Question: Please indicate a possible affordance area of the discus that can be used for throwing
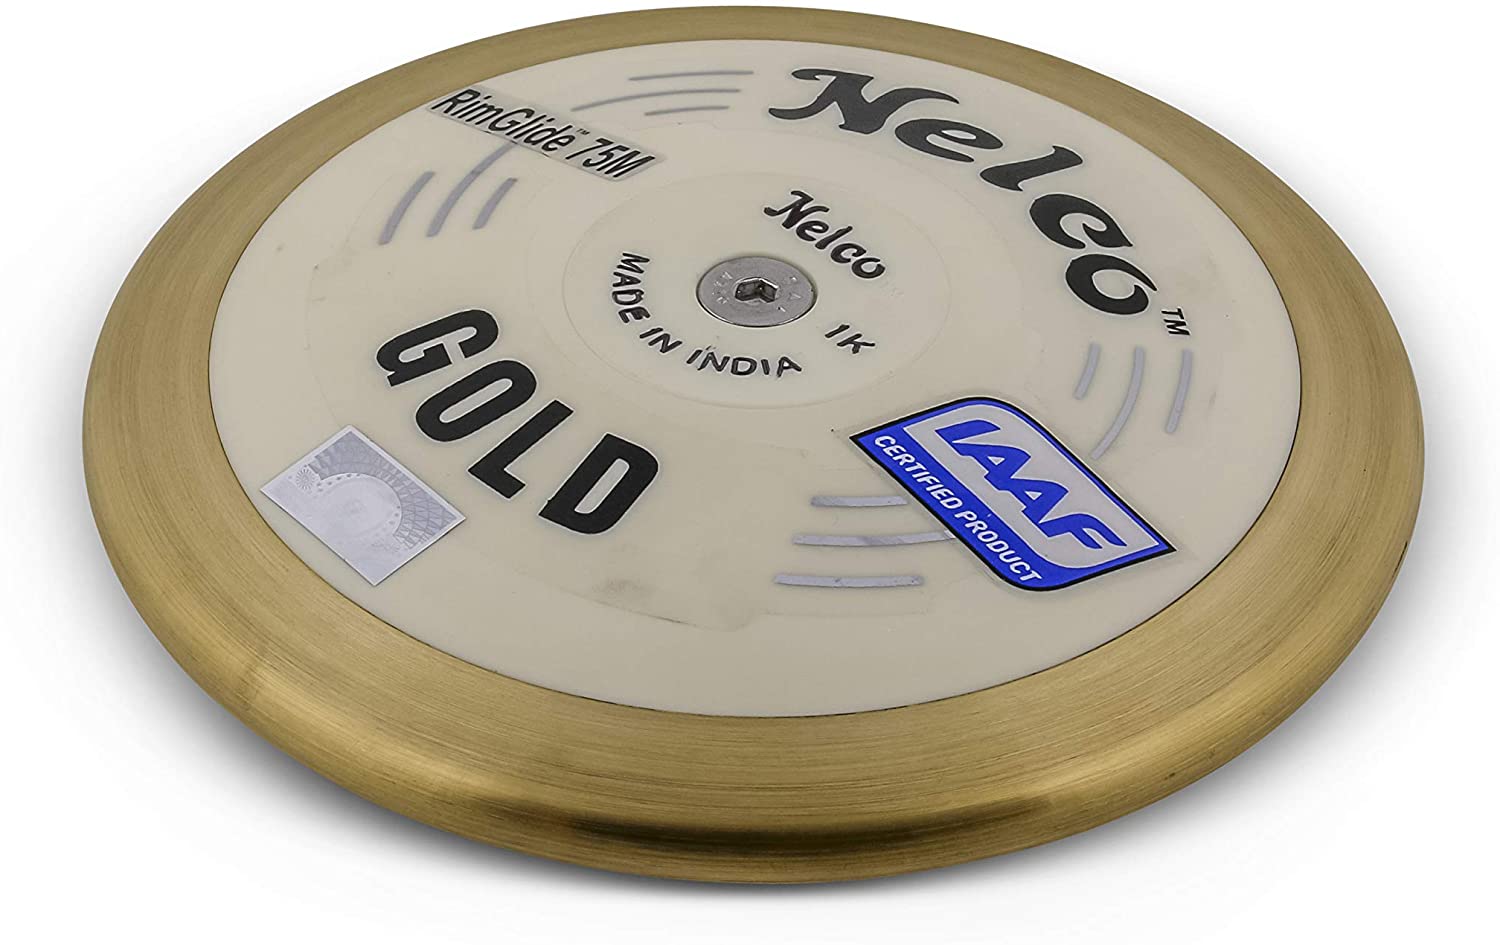
Answer: [97.407, 9.014, 1406.947, 878.302]